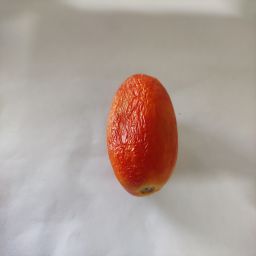
Crop: Tomato
Quality: Old